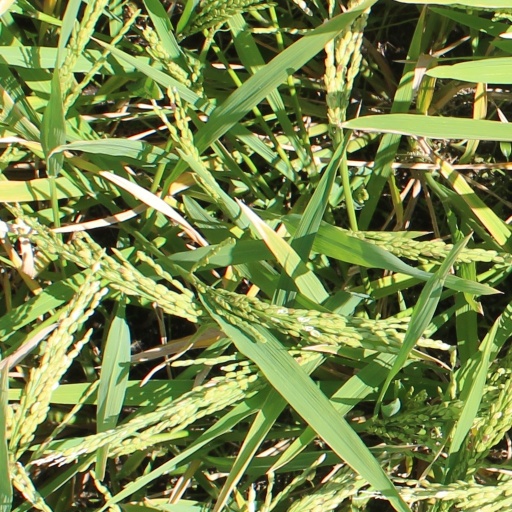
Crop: rice